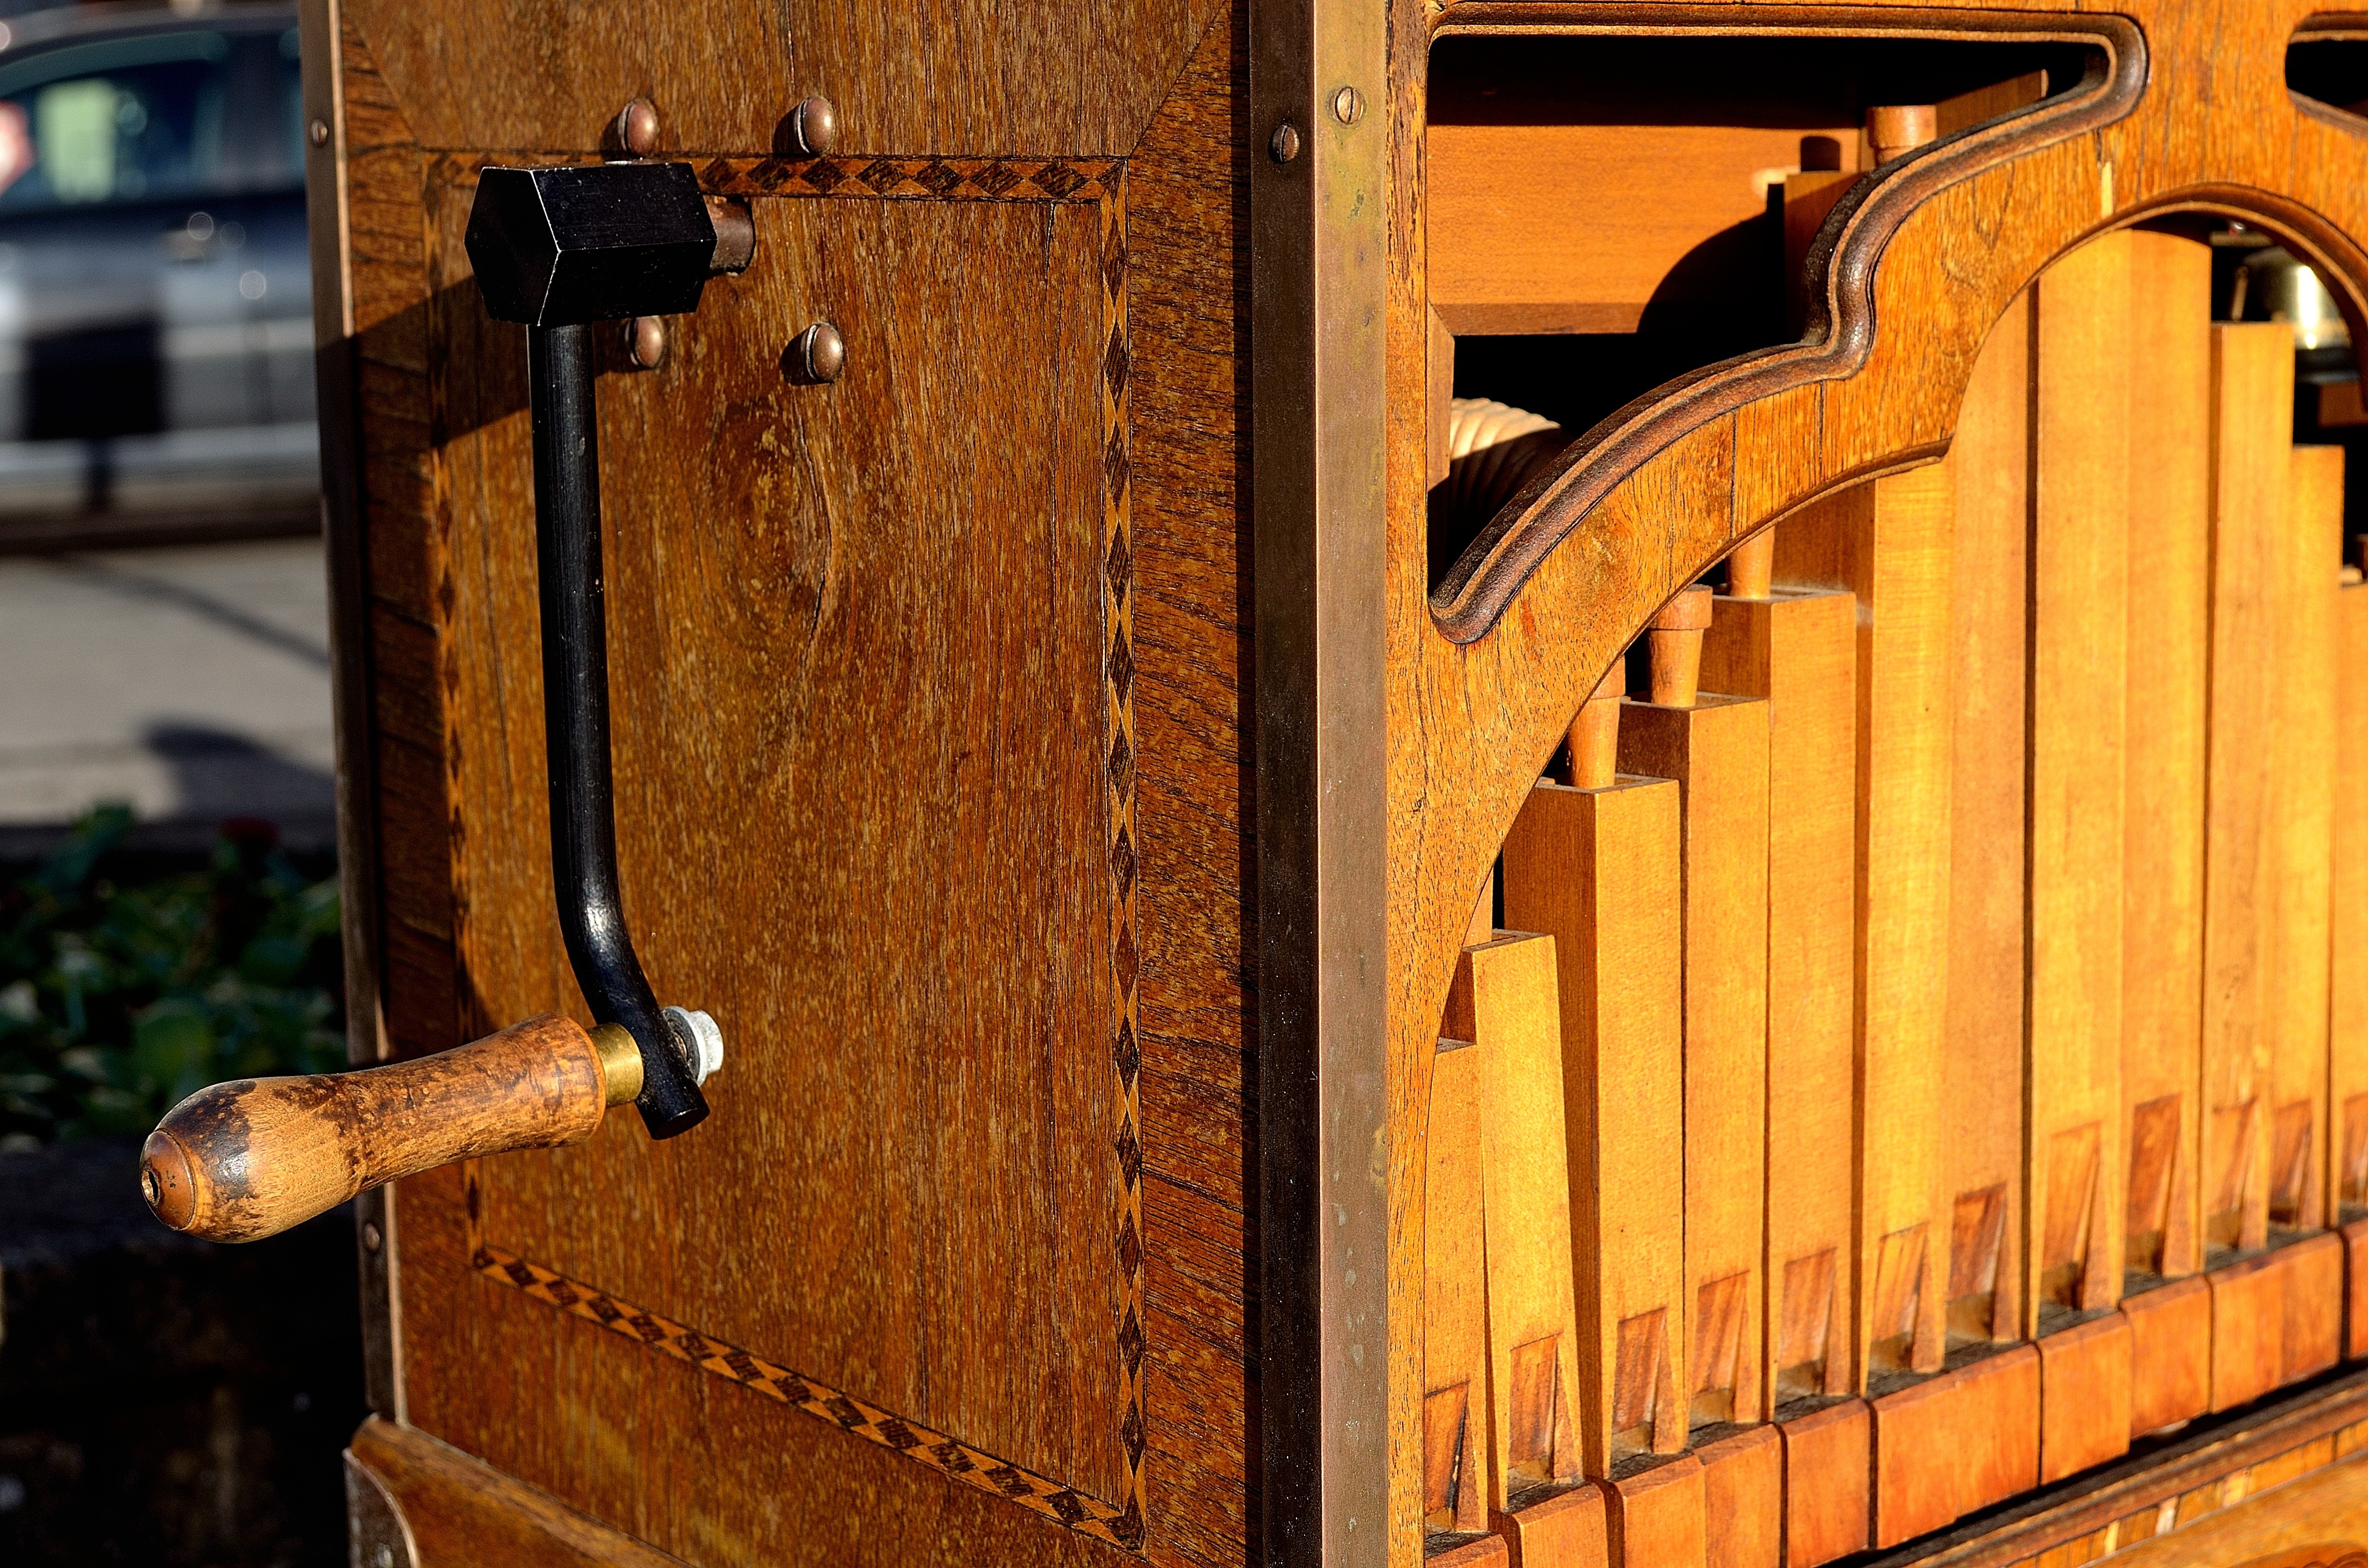
music, wood, tool, macro, door, handle, fun, background, history, organ, man made object